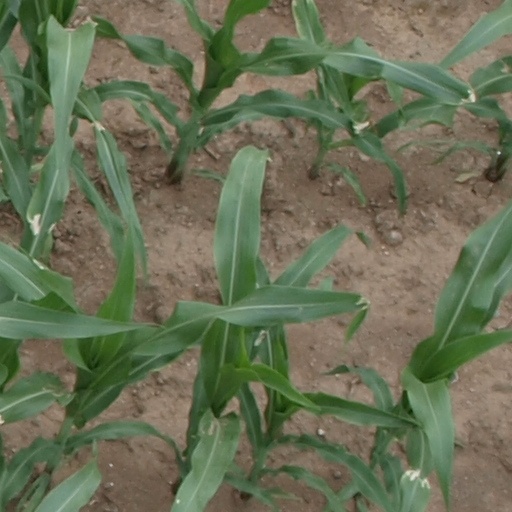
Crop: maize; corn